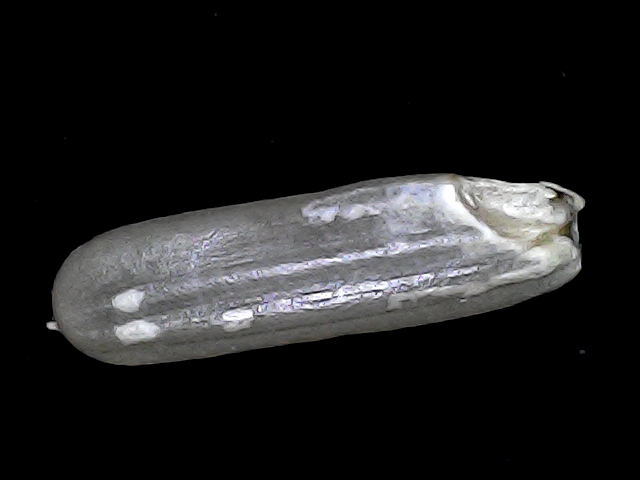
Rice variety: BRRI102